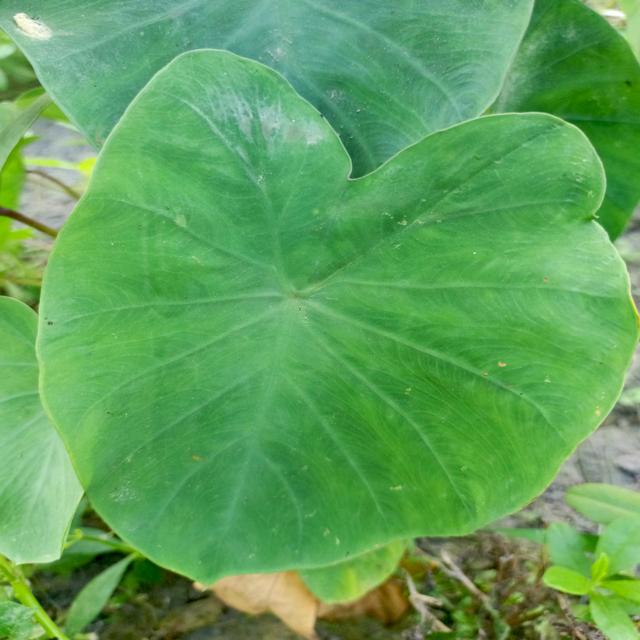
Label: Healthy